WGA screenwriting credit system

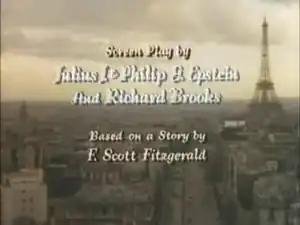
Writing credits for "The Last Time I Saw Paris". Julius J. & Philip G. Epstein are both listed together because they wrote one or more drafts together. Richard Brooks is then listed on the line below the Epsteins because he worked on later drafts. The credits do acknowledge that the film was adapted from a story by F. Scott Fitzgerald, but they do not list that it was specifically "Babylon Revisited".

The Writers Guild of America (WGA) credit system for motion pictures and television programs covers all works under the jurisdiction of the Writers Guild of America, East (WGAE) and the Writers Guild of America, West (WGAW). The WGA, originally the Screen Writers Guild, has since 1941 been the final arbiter of who receives credit for writing a theatrical, television or new media motion picture written under its jurisdiction.